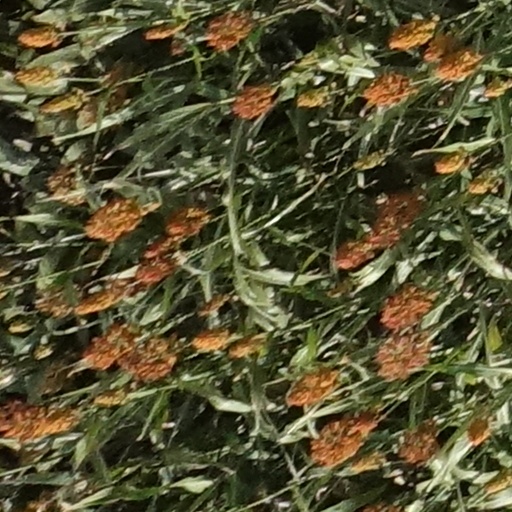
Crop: sorghum